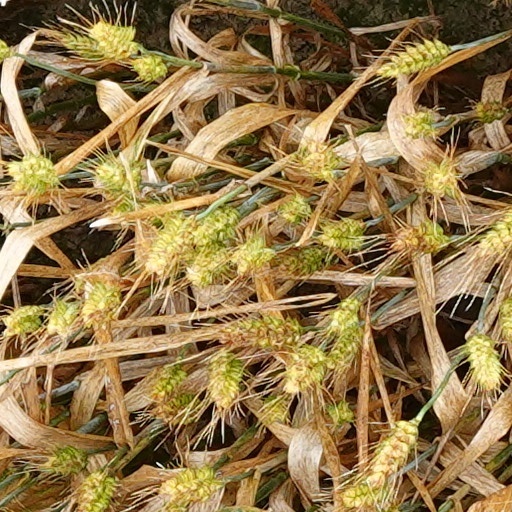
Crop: wheat